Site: brandenburg
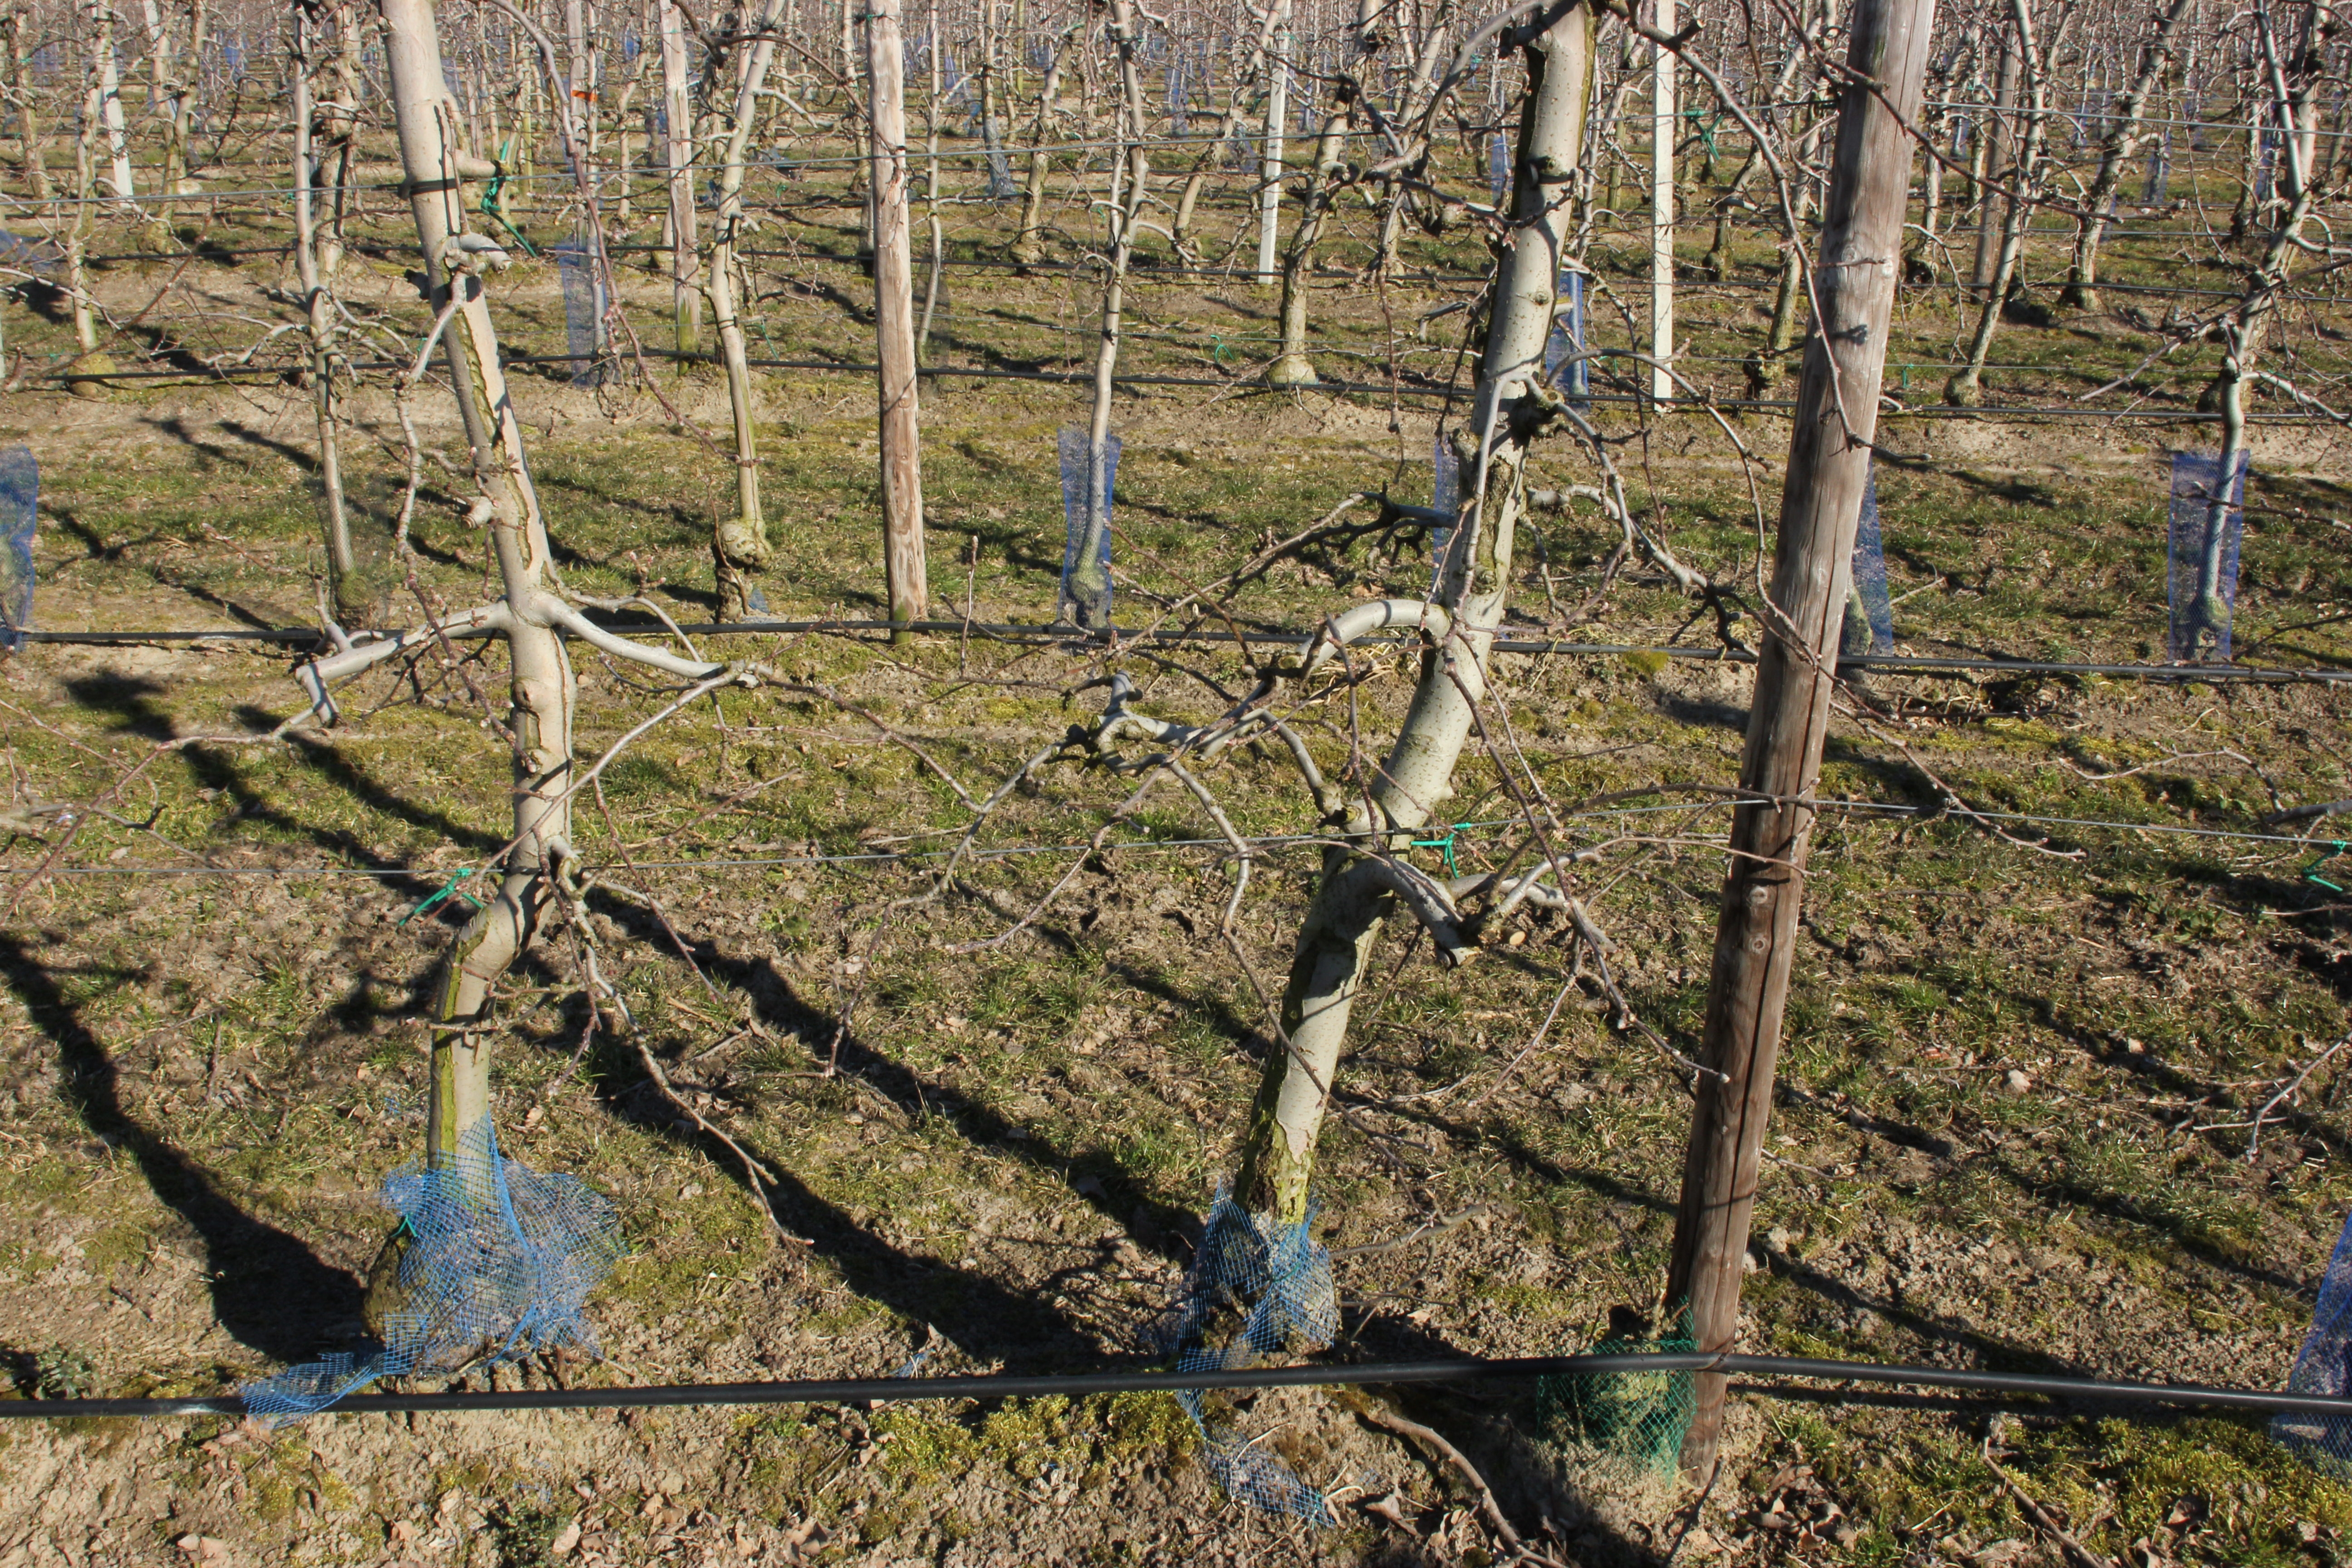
Growth stage (BBCH 03): Bud development